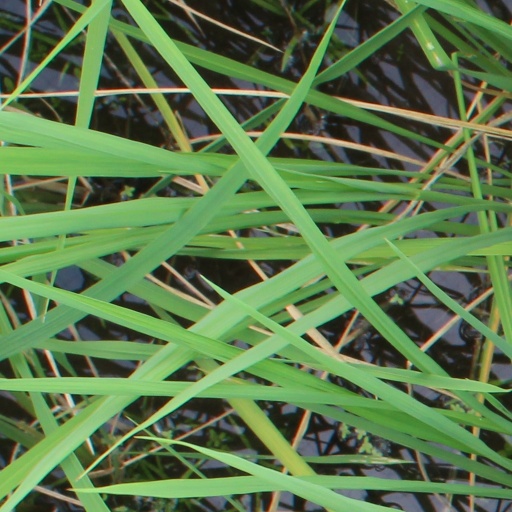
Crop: rice